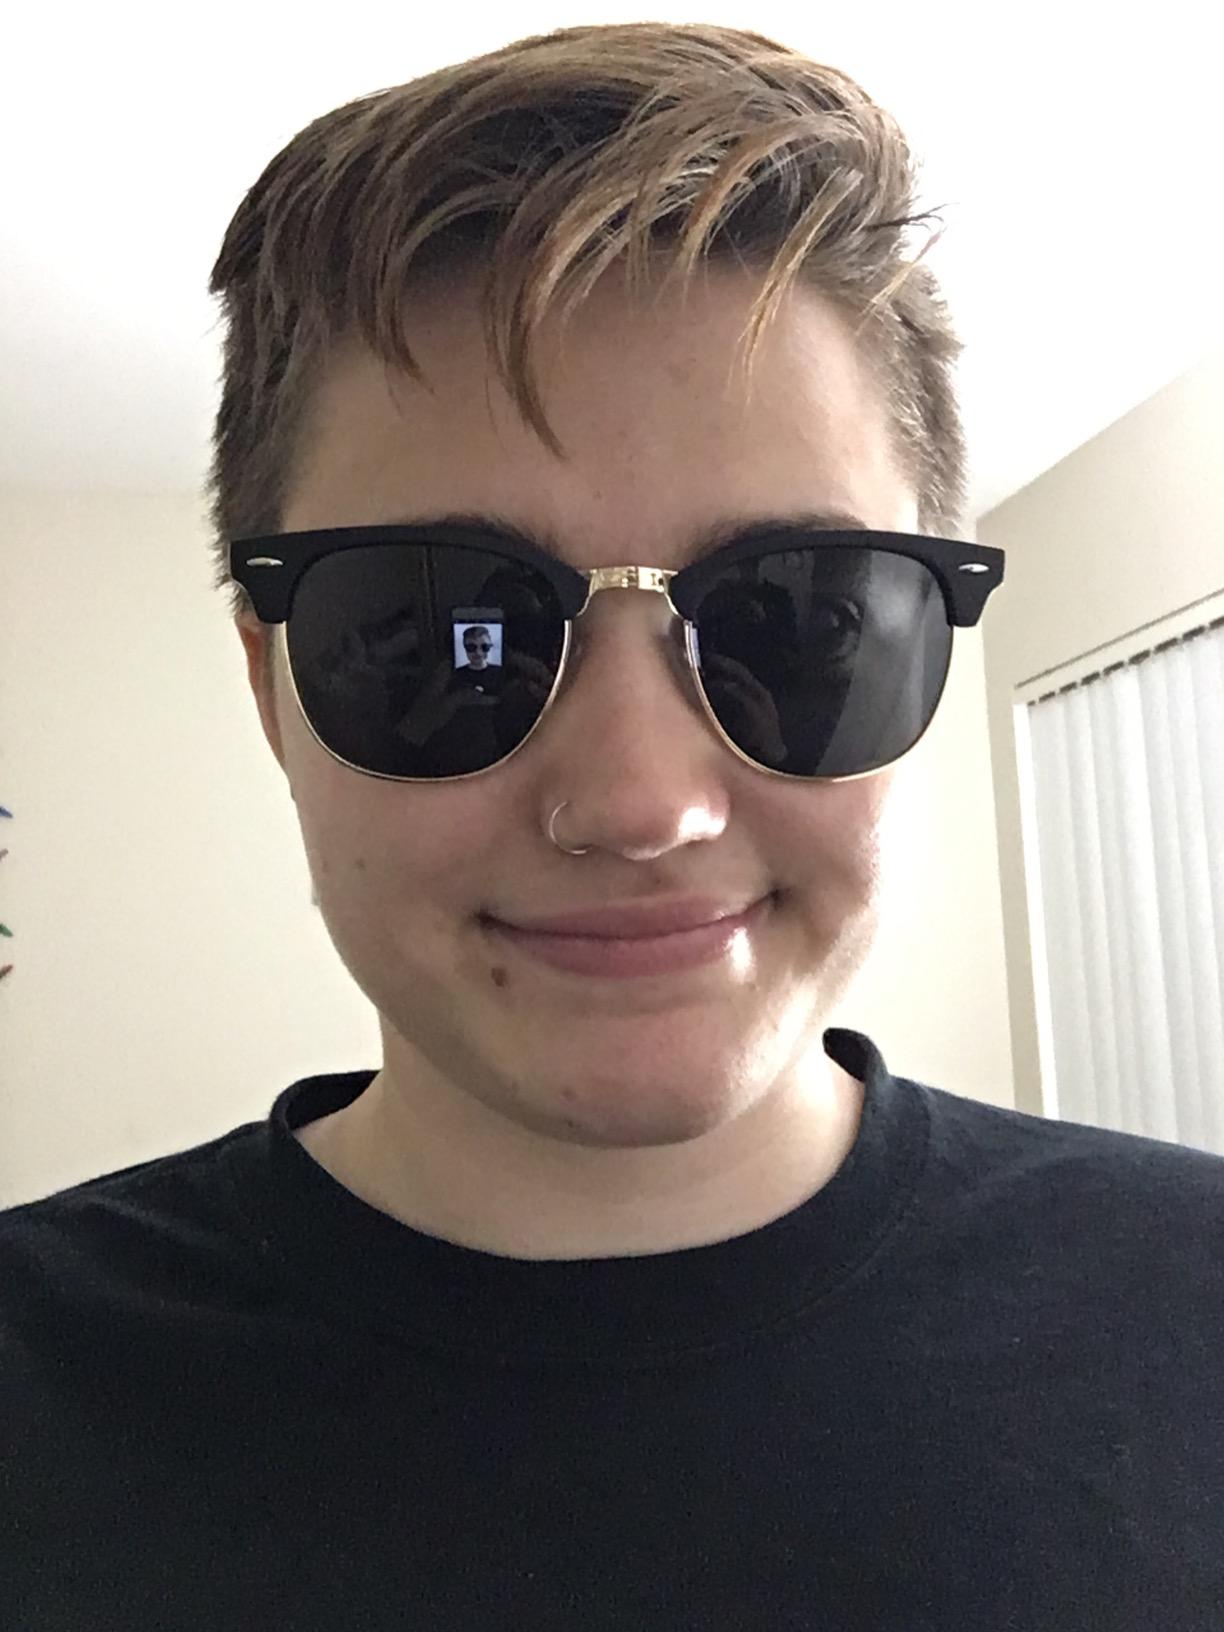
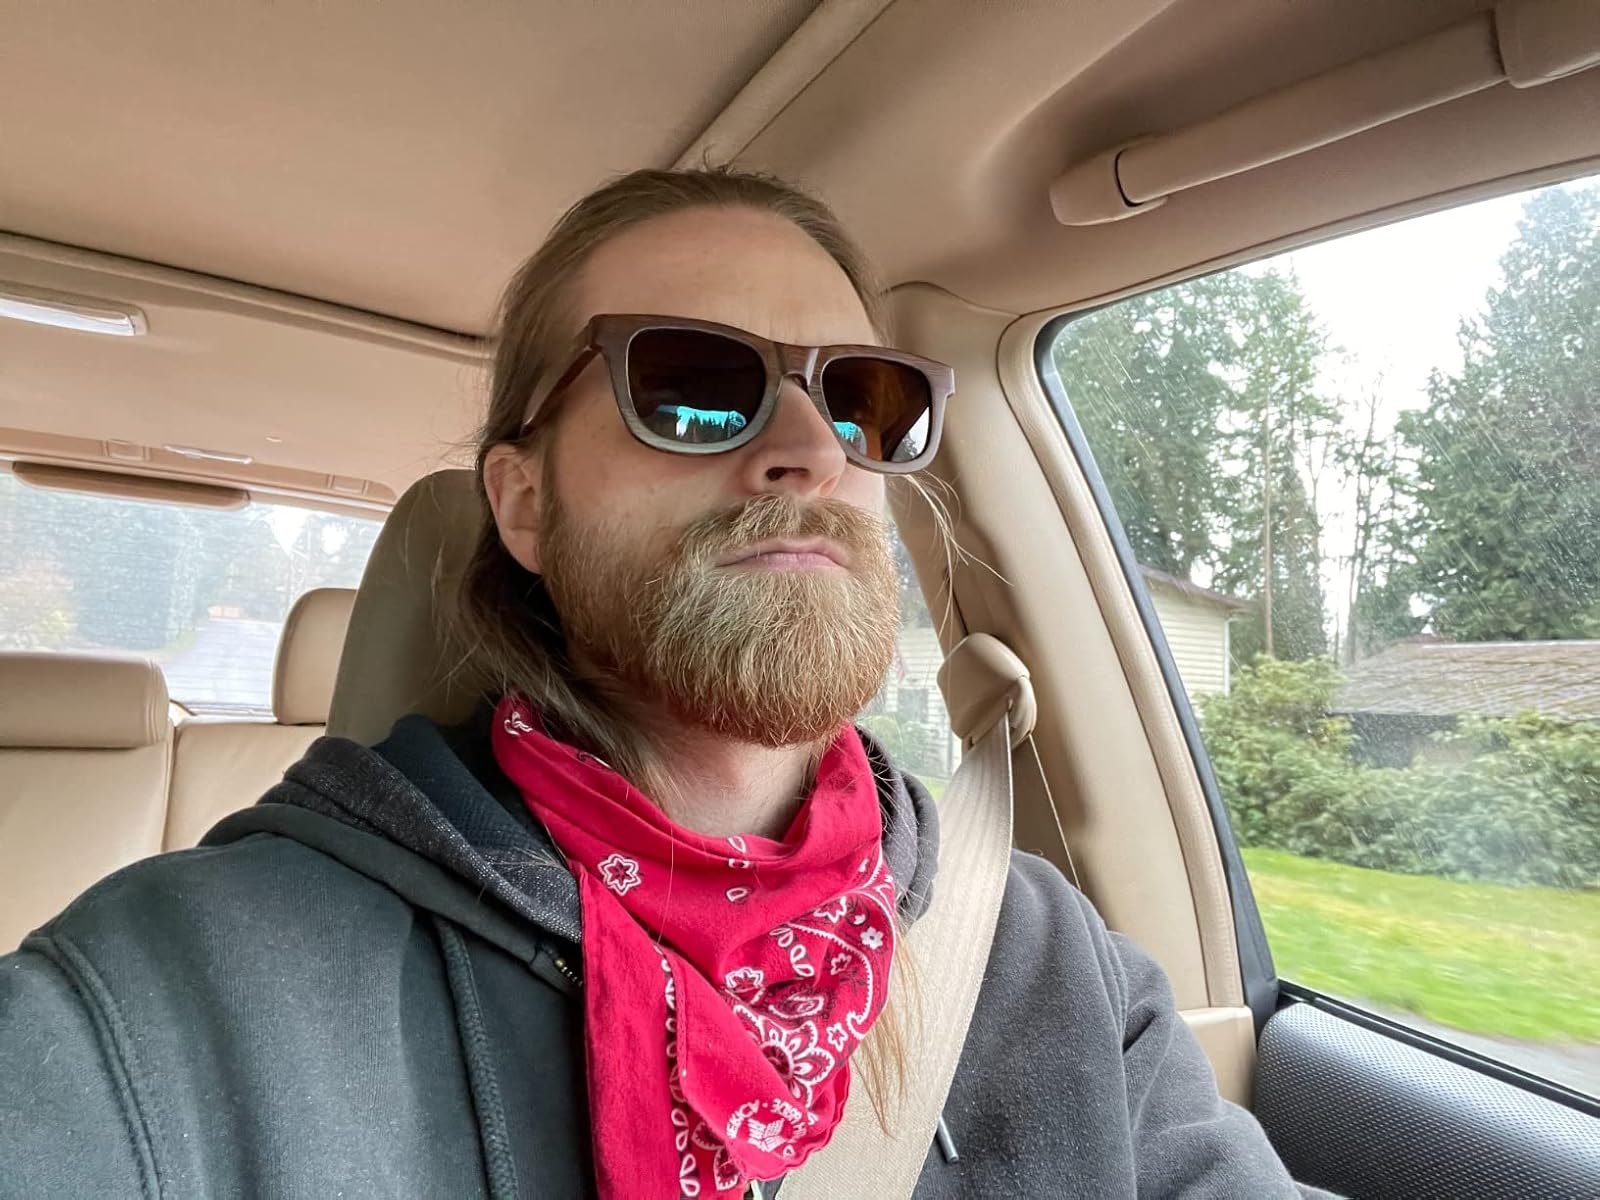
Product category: accessories_sunglasses
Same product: no